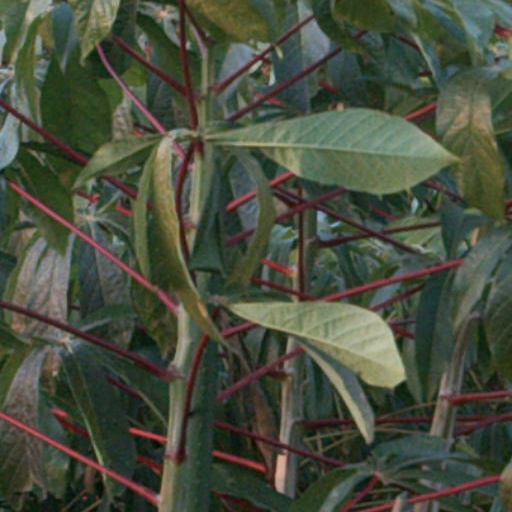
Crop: cassava